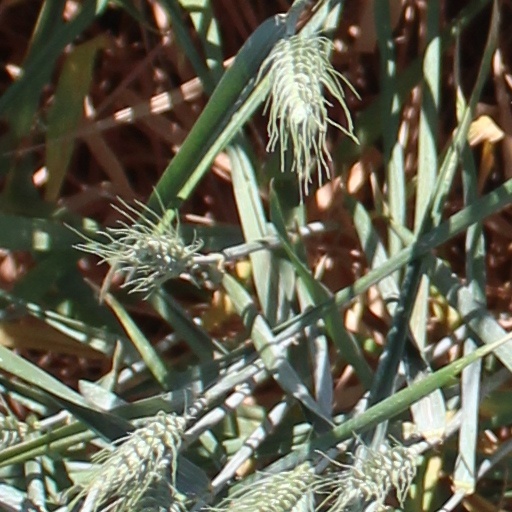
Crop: wheat